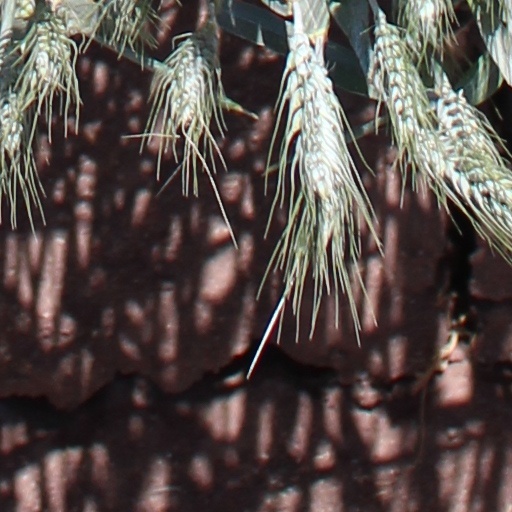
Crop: wheat